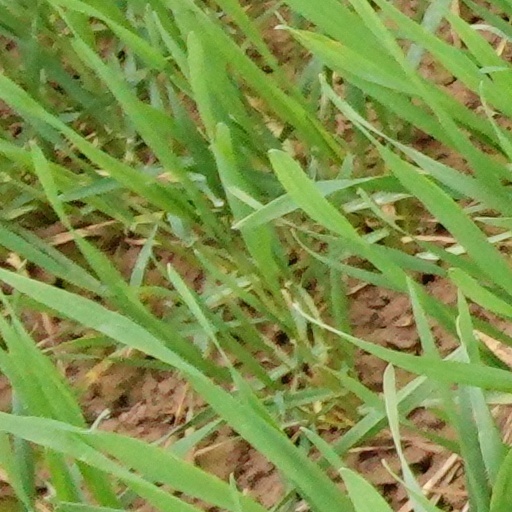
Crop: wheat